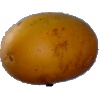
Label: Cucumber Ripe 2